Washington Park Sewage Pumping Station

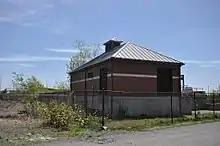
Photo, 2017

The pump serves an area of roughly with the intention to serve up to six thousand residents and storm drainage needs. The sewer system for the Washington Park district was ordered on July 31, 1912, and completed by October 16, 1913. By the end of 1913, the sewer system leading to the pump system comprised about of regular sewers and of storm drain sewers with another of sewer between the pump and the Field's Point plant.